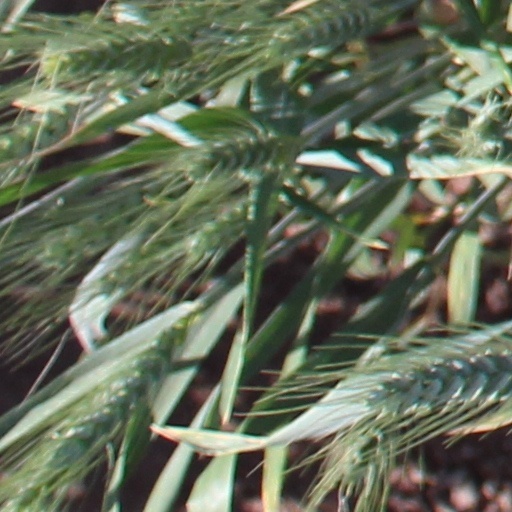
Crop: wheat